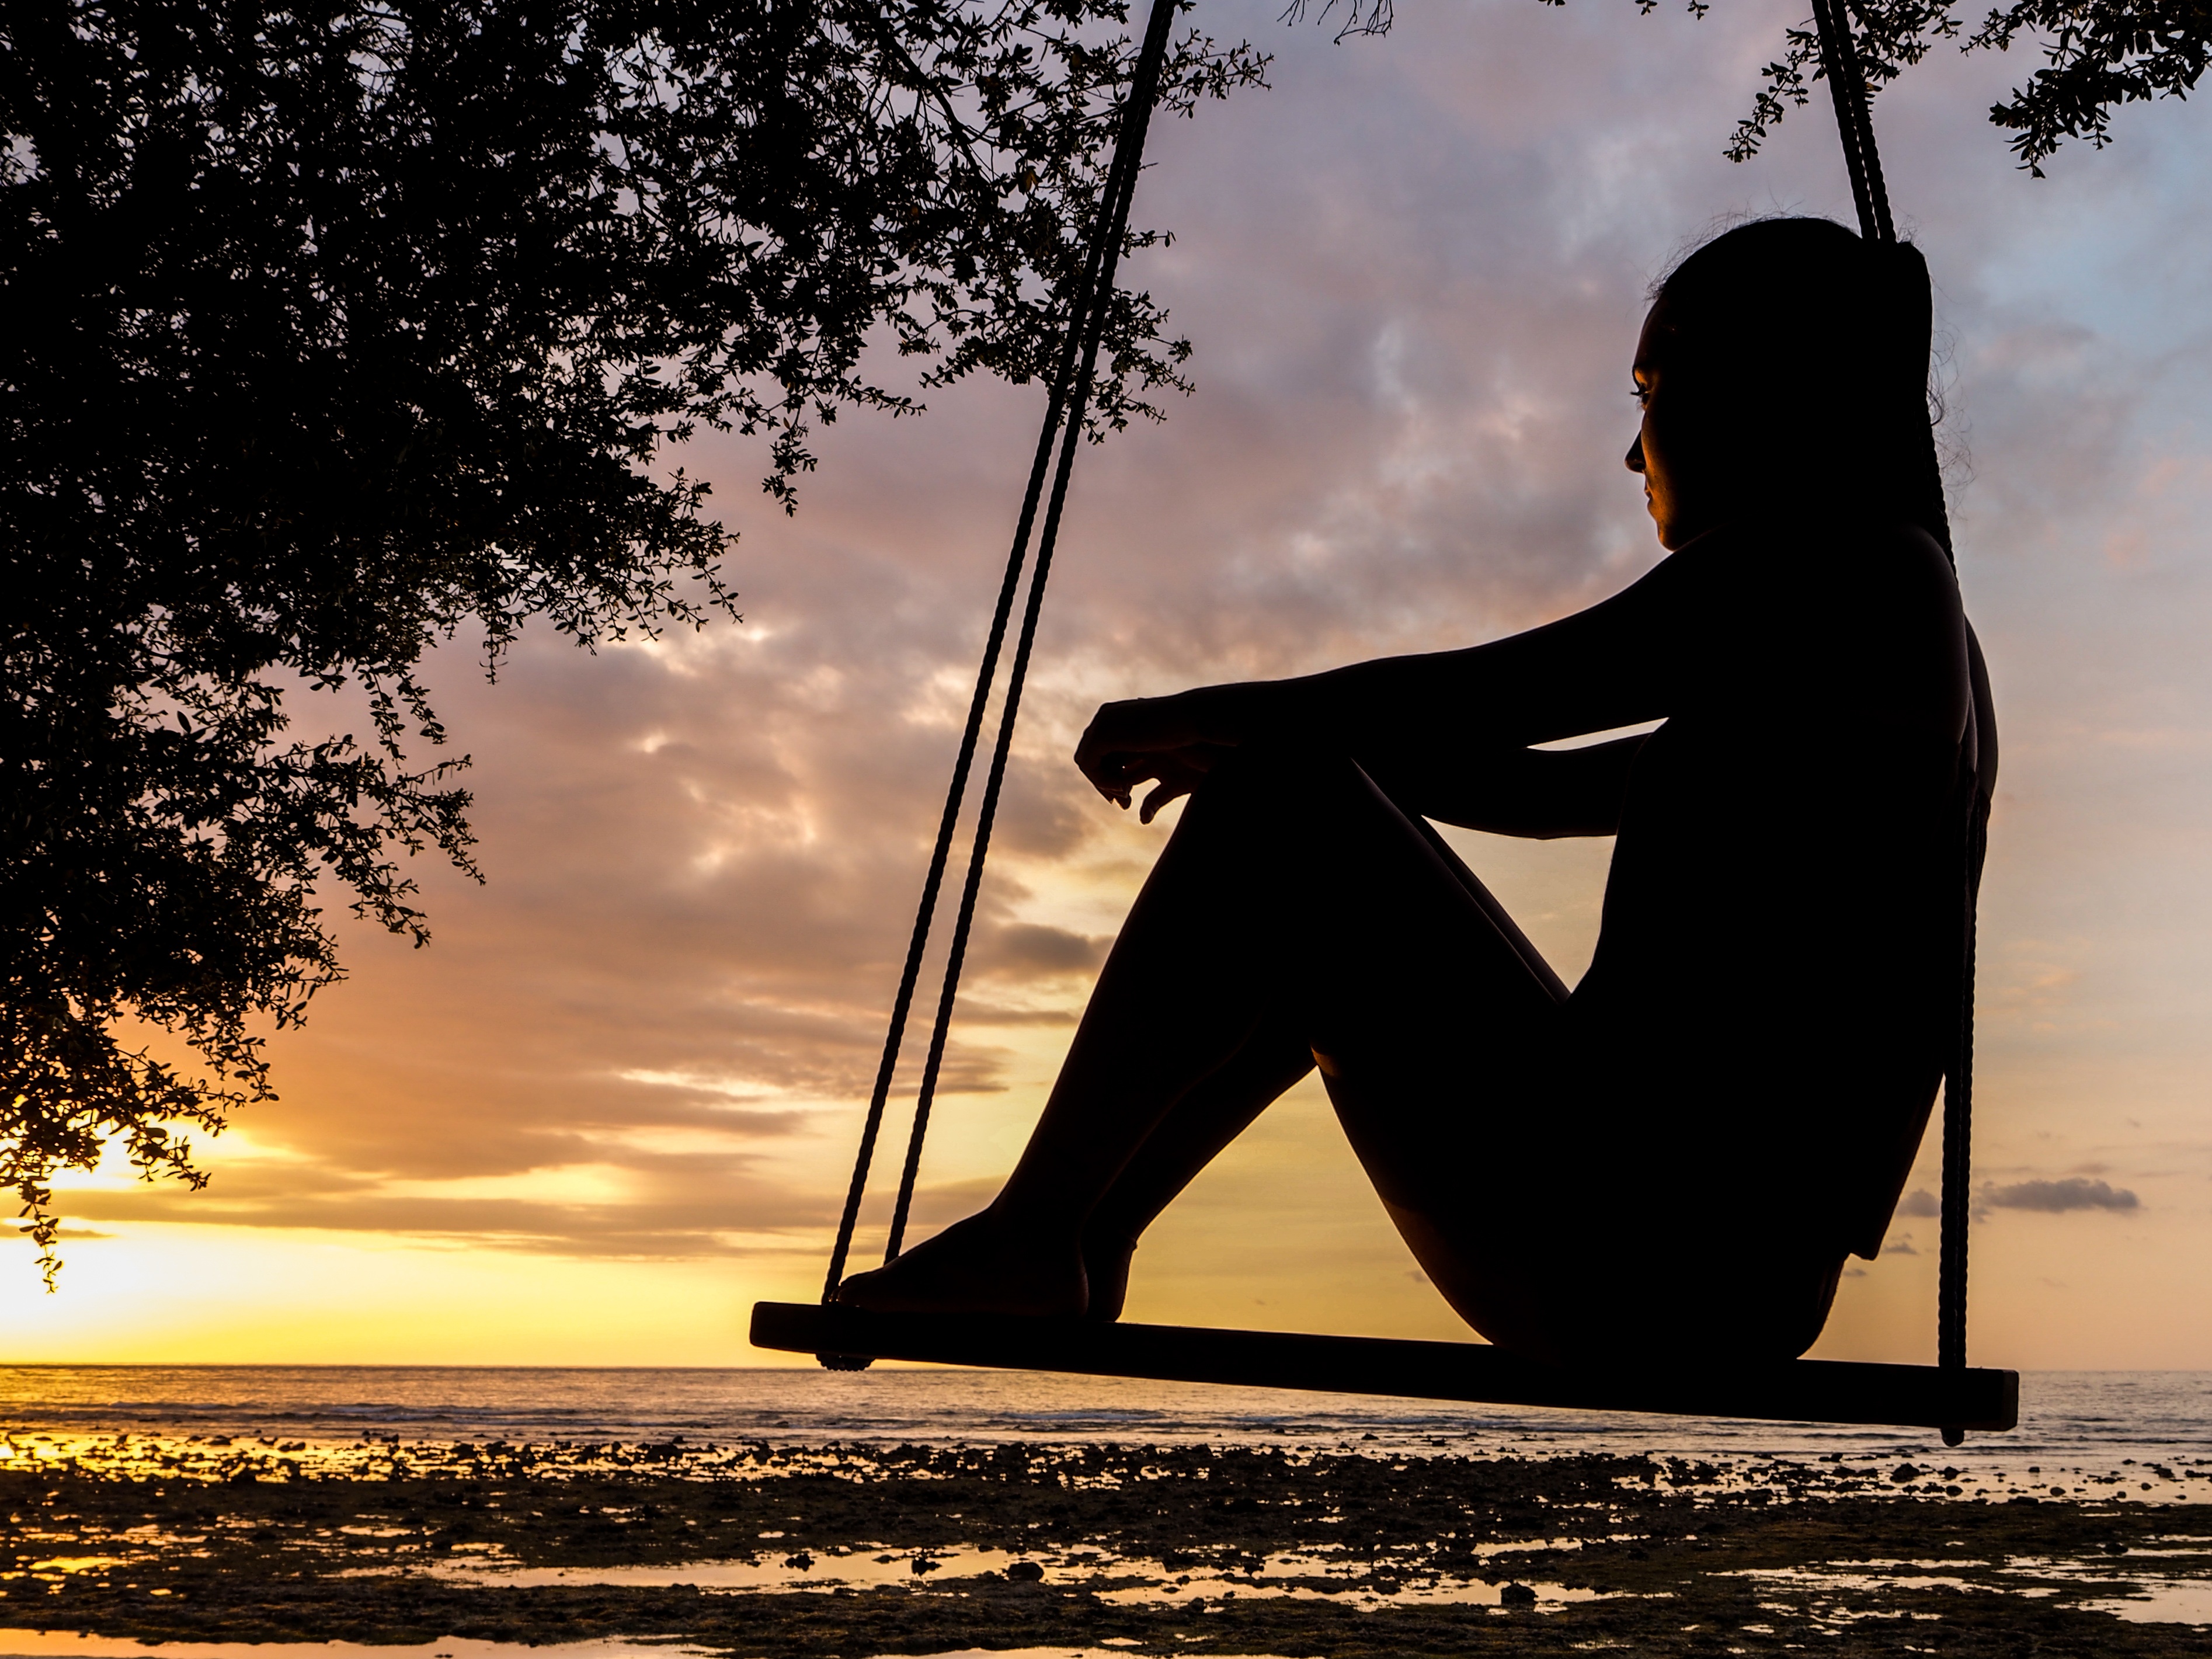
desk, landscape, sea, water, silhouette, sunset, sunlight, morning, summer, jungle, sitting, romance, trip, spiritual, clouds, temple, instagram, nice, emotion, bali, human positions, human action, physical fitness, gili trawangan